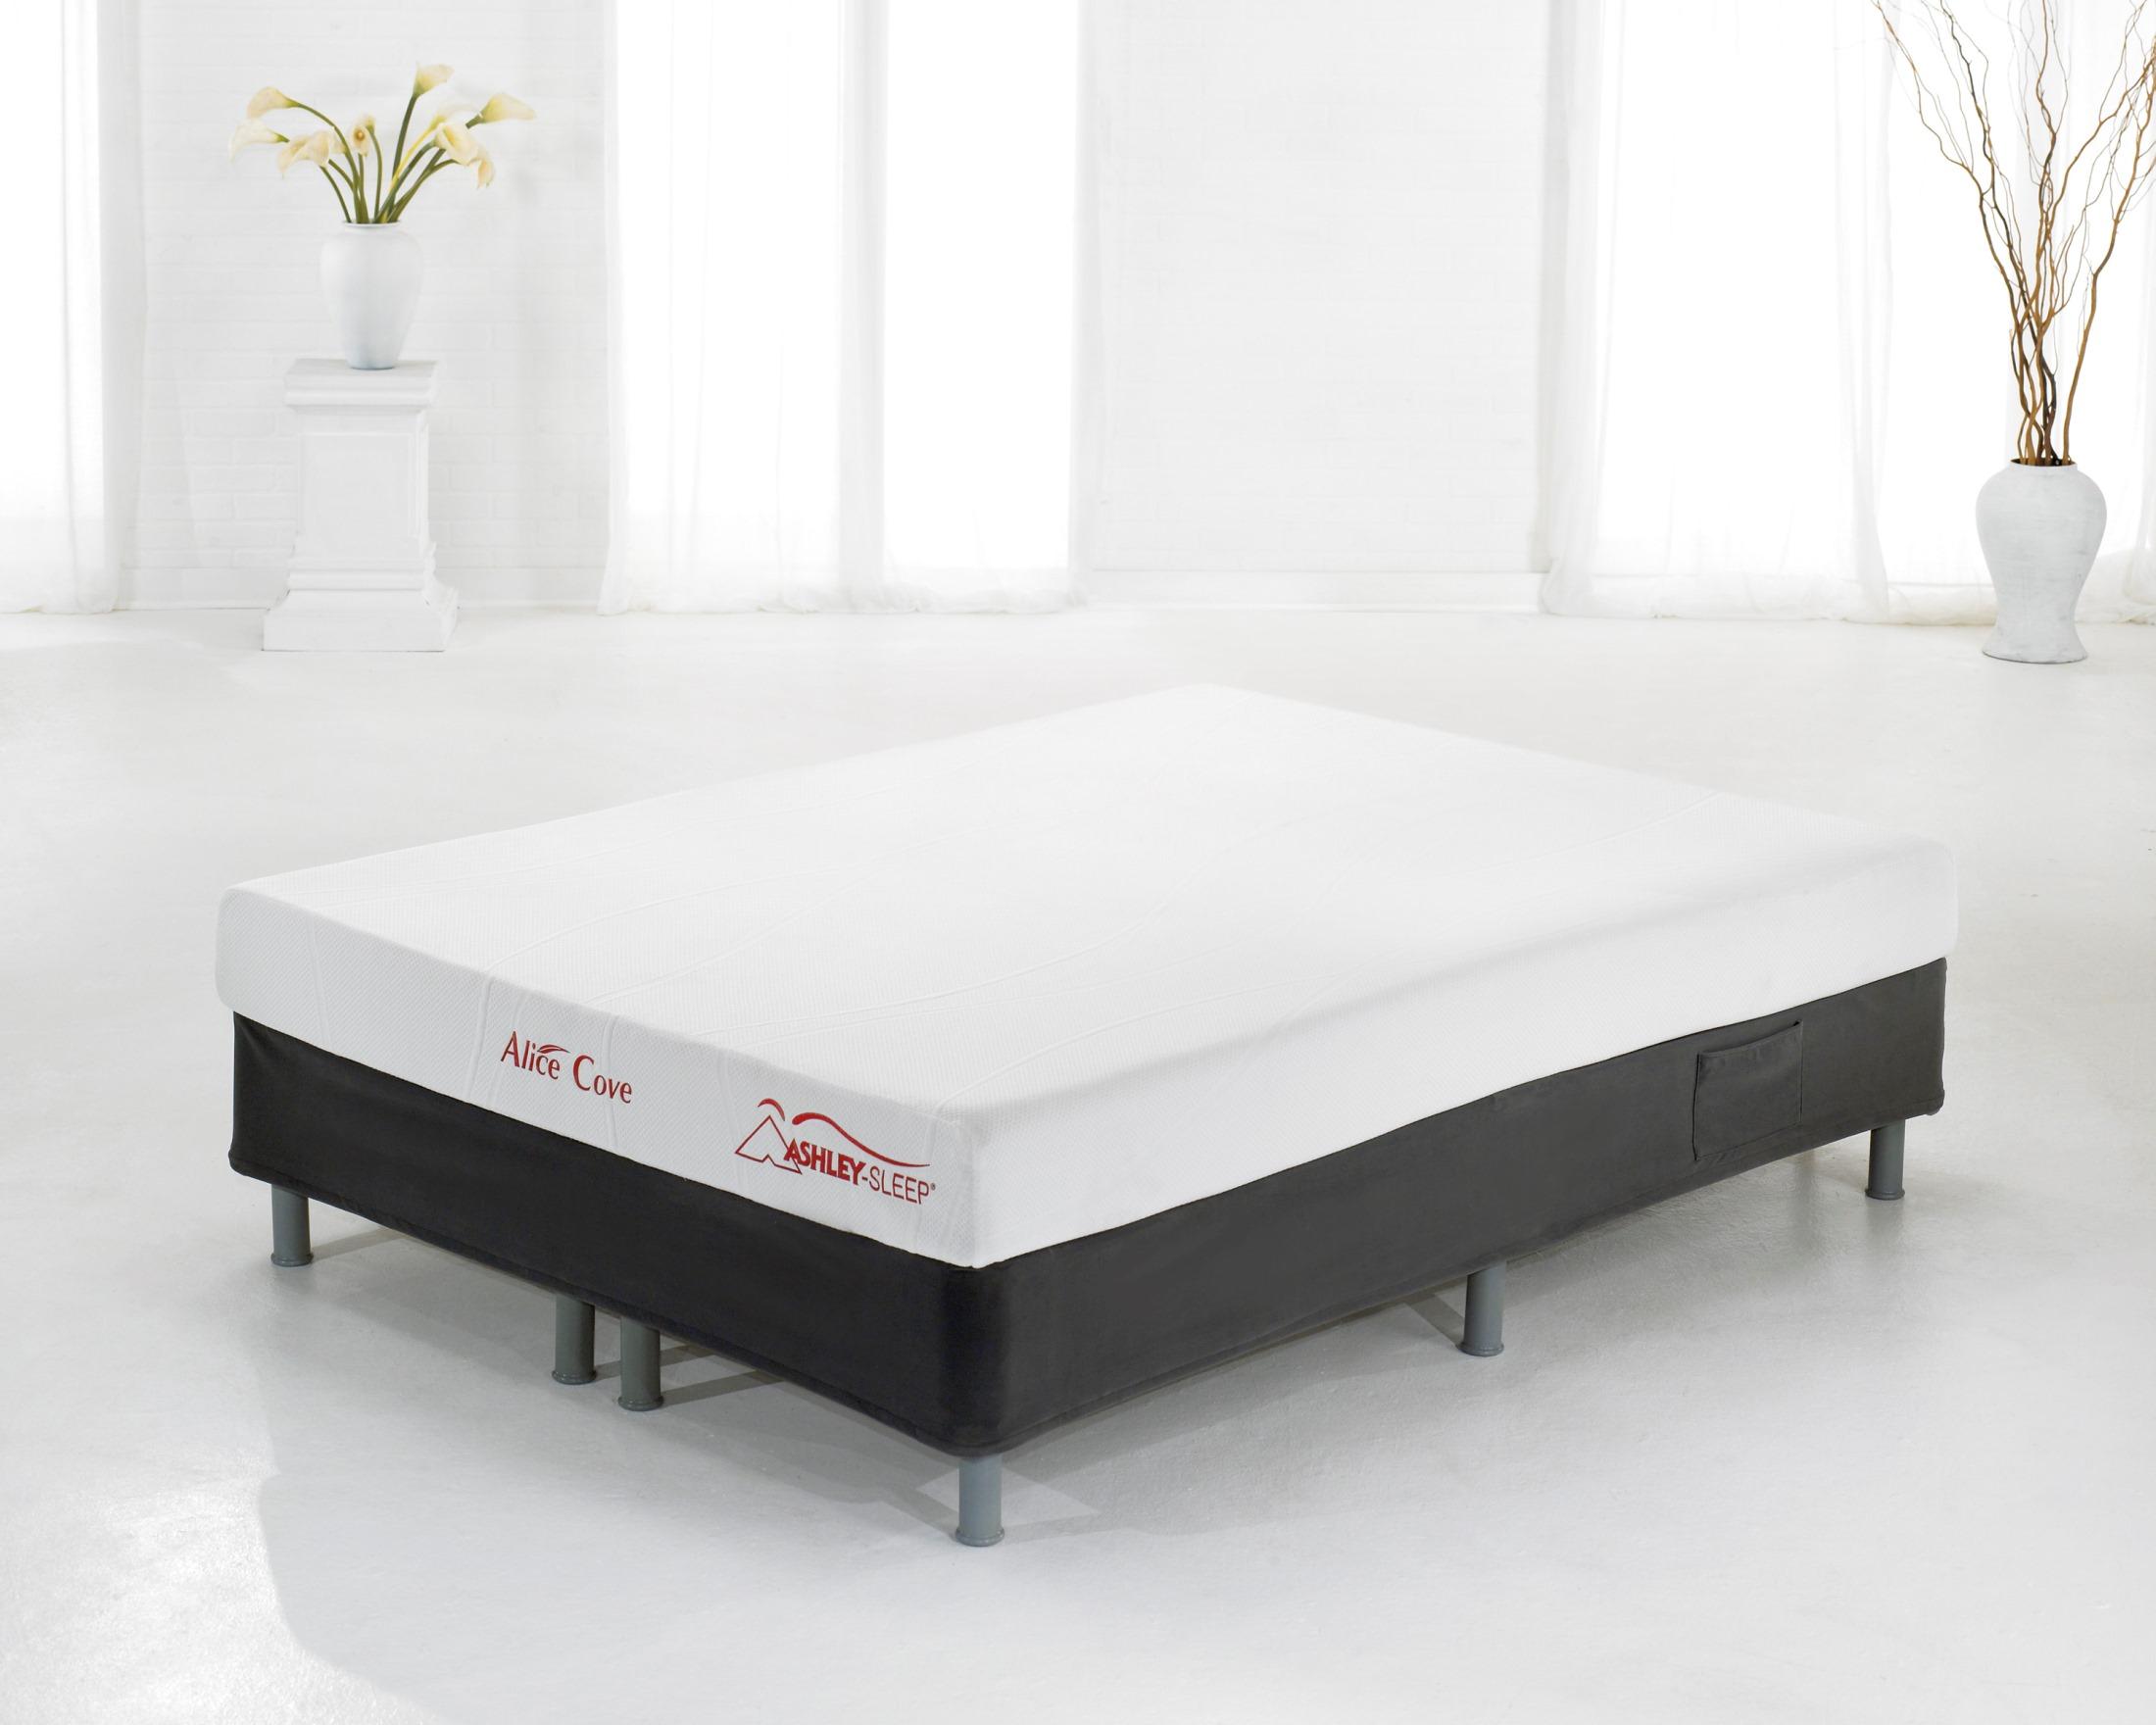
Category: Mattress
Style: Traditional